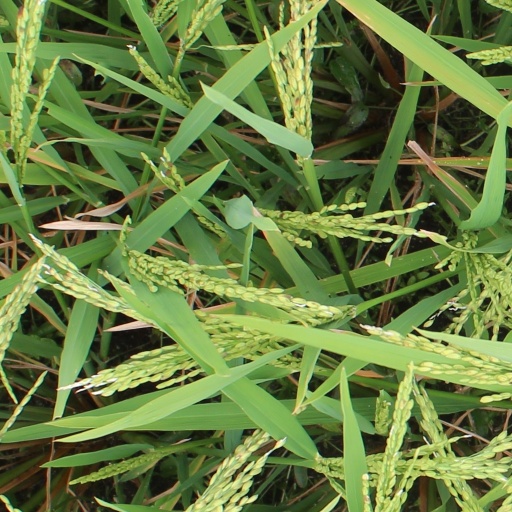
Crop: rice